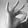
ASL letter: F